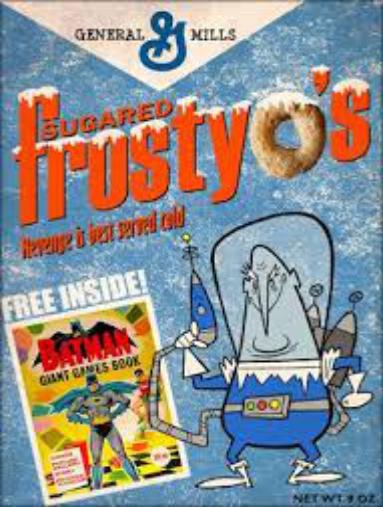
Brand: Frosty O's
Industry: Food